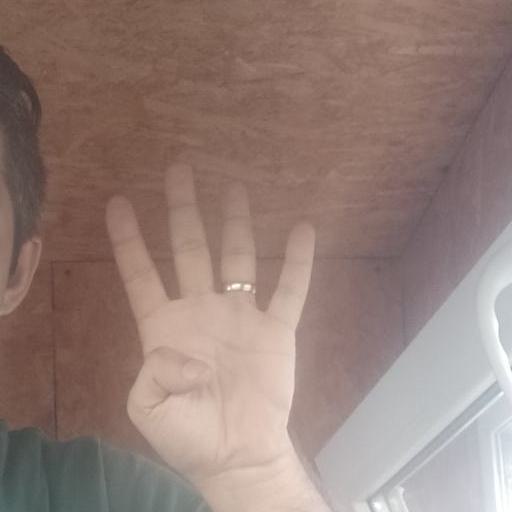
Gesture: four